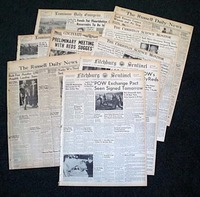
Waste category: paper